Nicole Johnson (Miss California USA)

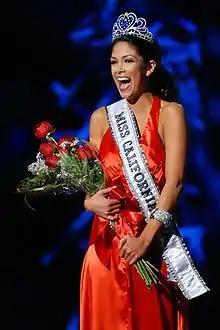
Johnson at the Miss California USA pageant, November 22, 2009

Nicole Michele Johnson Phelps (born July 12, 1985) is an American beauty queen who was Miss California USA 2010 and competed in the Miss USA pageant.